4th South Midland Brigade, Royal Field Artillery

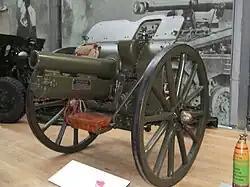
4.5-inch howitzer at the Royal Artillery Museum.

On 6 January 1916 the brigade received modern 4.5-inch howitzers in place of its old 5-inch weapons, and on 7 February it was joined by D (H) Bty from CXXVI Bde of 37th Division, a 'Kitchener's Army' unit, which brought the brigade up to a strength of three batteries. It moved into 48th (SM) DA's area on 2 March when the brigade shuffled its gun positions. The trench routine continued, with occasional raids on both sides. At one point active German anti-aircraft guns were driven off by 1/4th Bty.